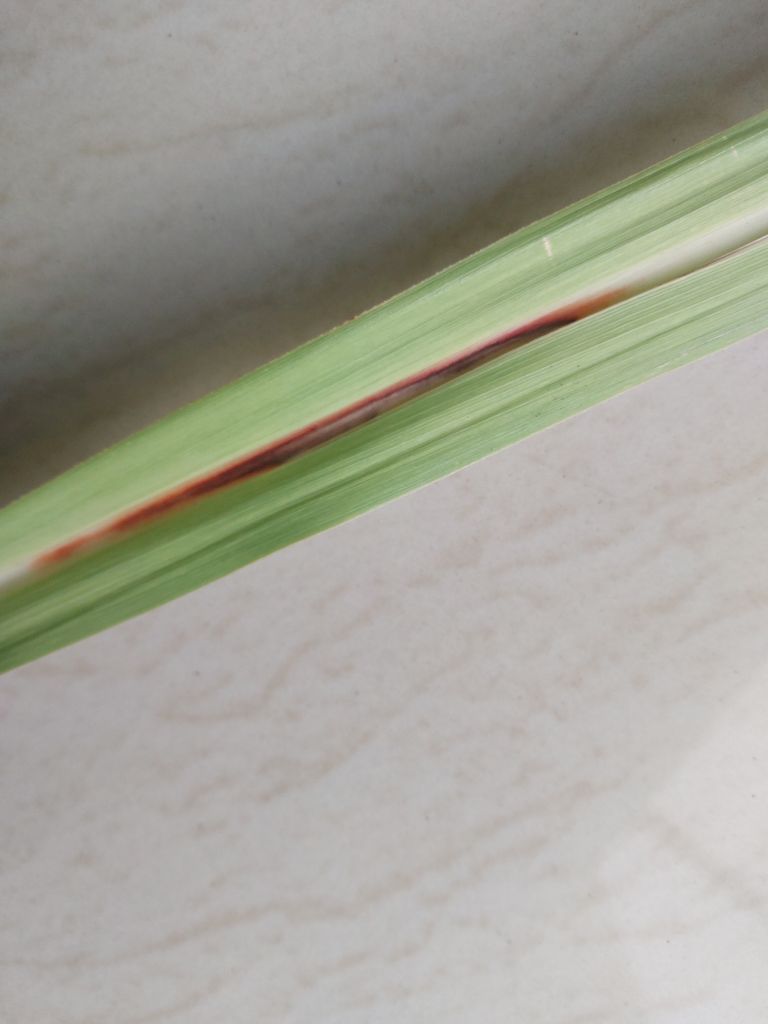
Label: Brown Spot